Alisan Porter

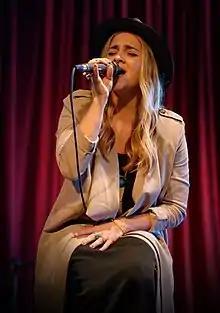
Porter in 2015

Alisan Leigh Porter (born June 20, 1981) is an American pop, rock & country singer, actress, and dancer. As a child, Porter made acting appearances in "Parenthood", "Stella" and "I Love You to Death". Her breakout role came in 1991, when she played the lead in the film "Curly Sue" opposite Jim Belushi.